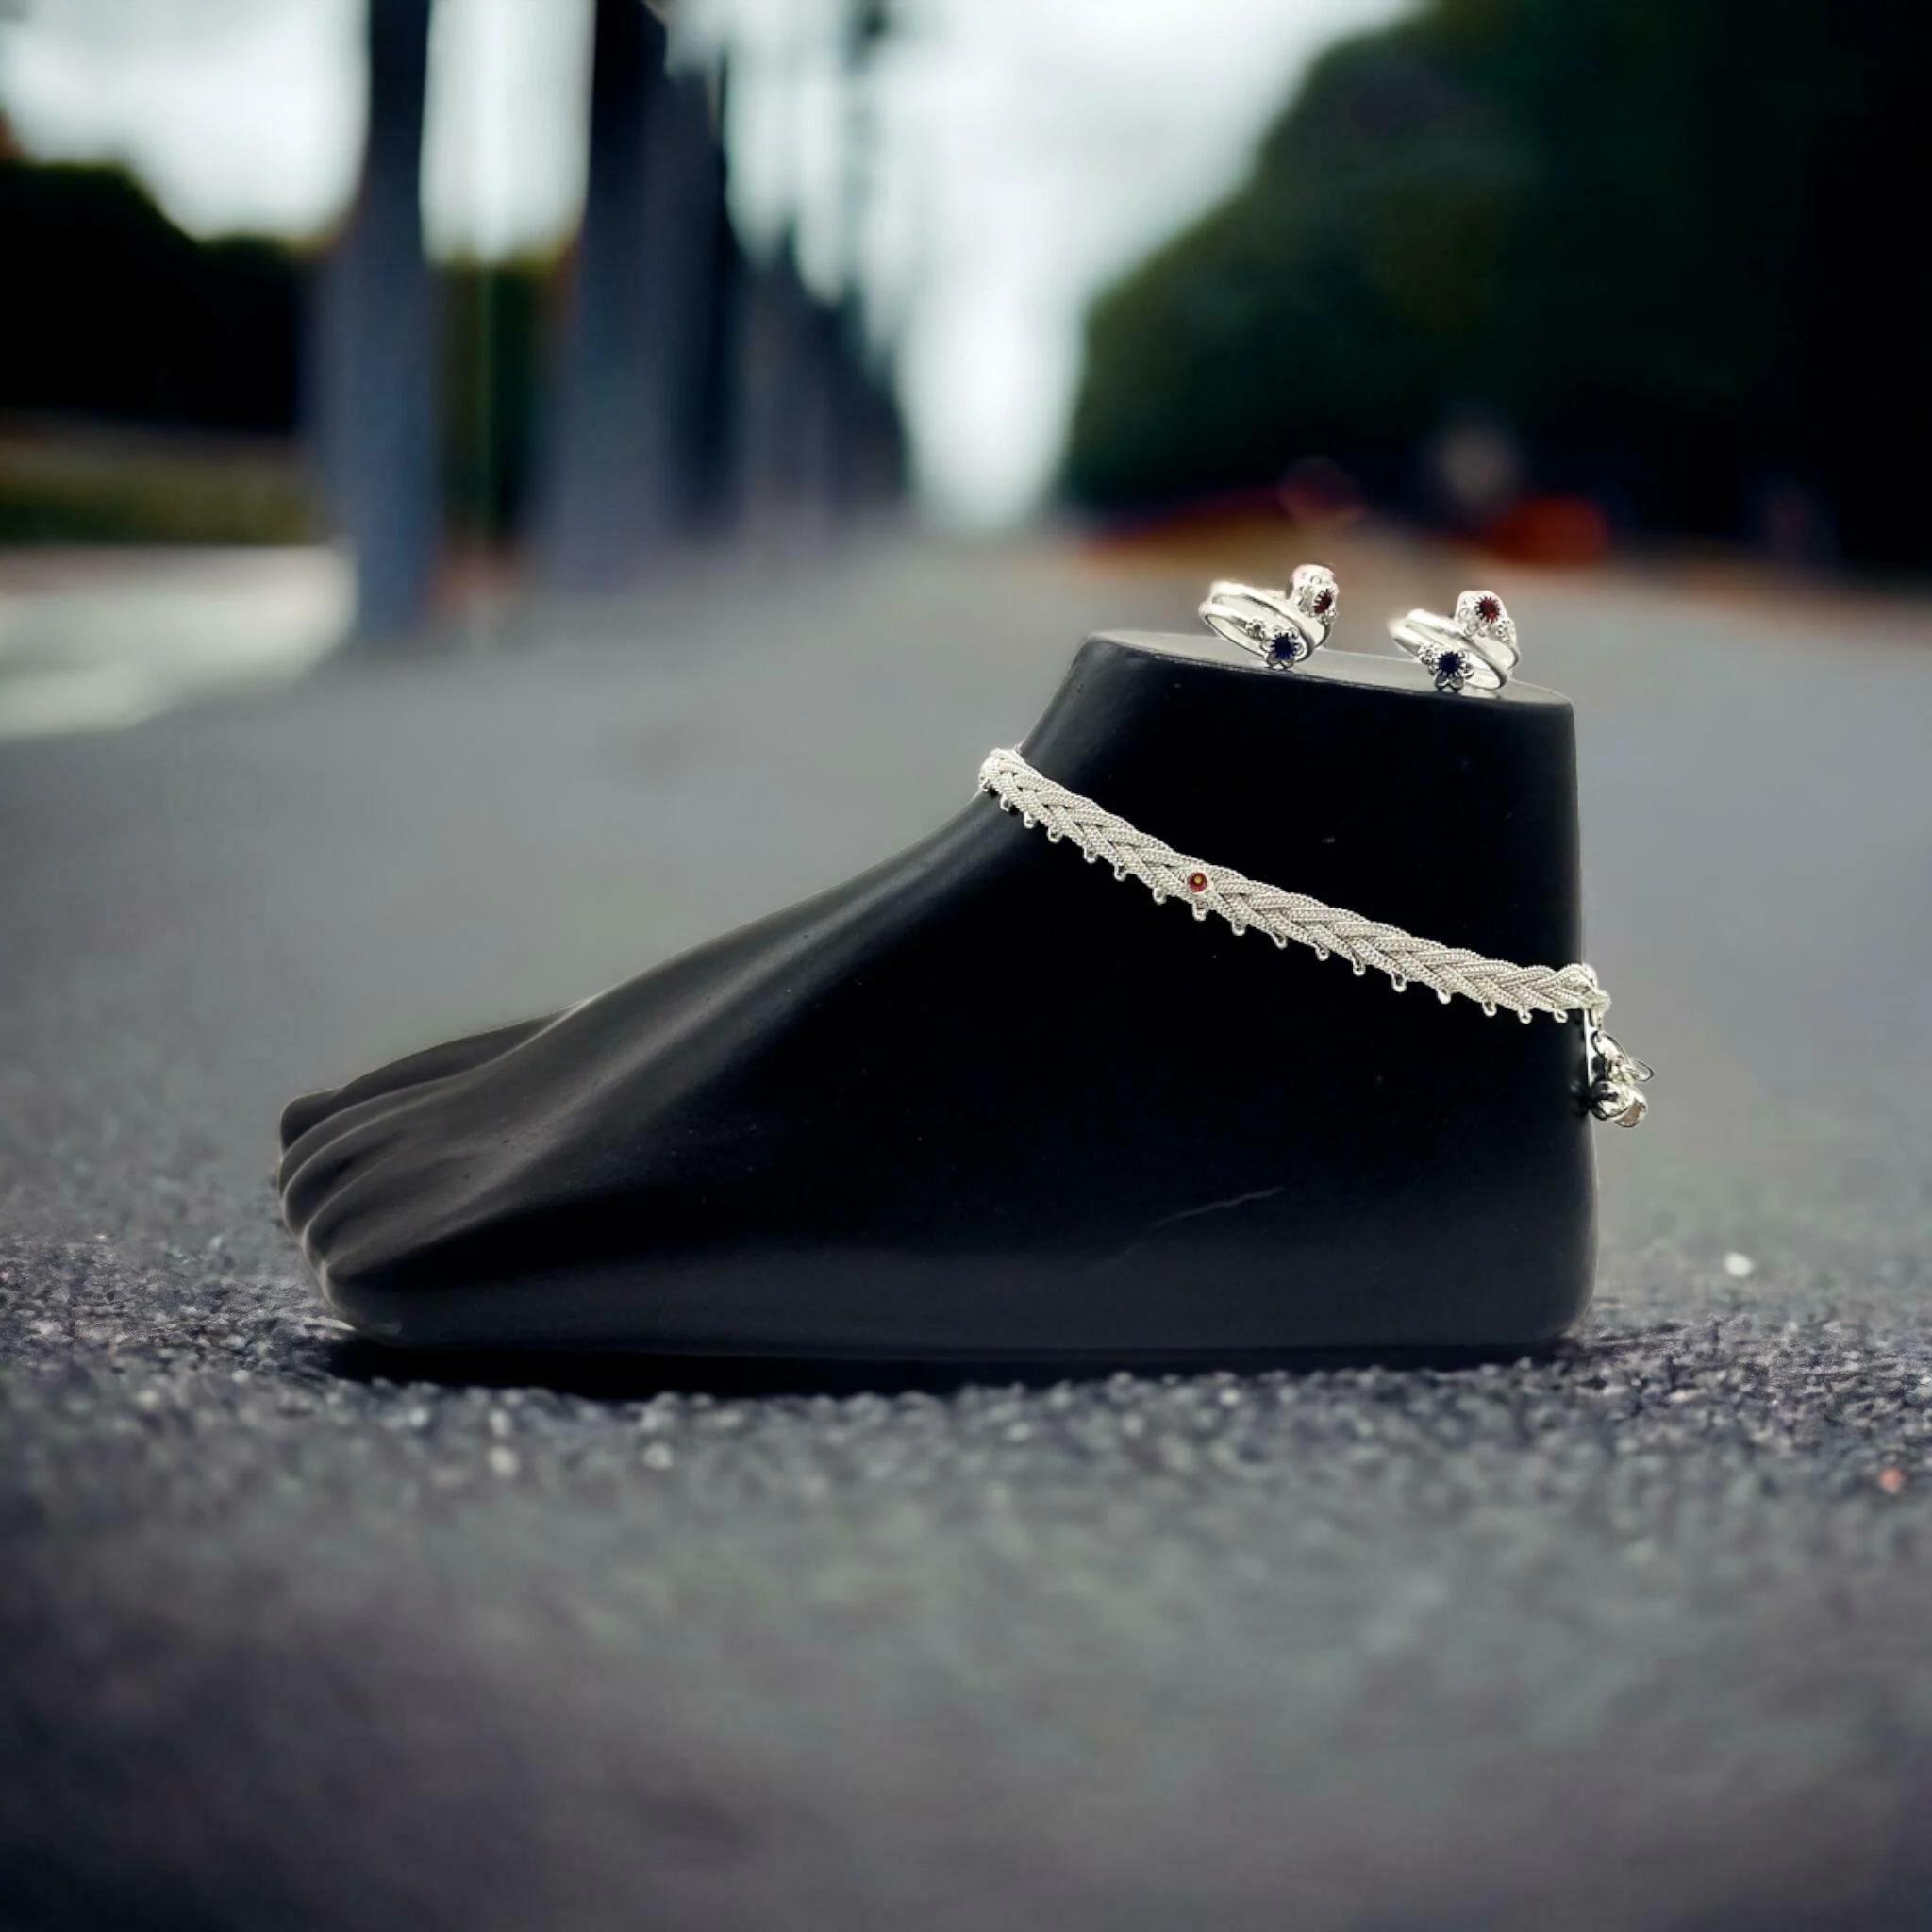
BR Ornaments Twinkling Charming Women Anklets & Toe Rings Alloy Anklet (Pack of 2)
Type: Anklet
Brand: BR Ornaments
Price: Rs. 230
 This silver anklet looks good with all indian outfitsor traditional outfits suitable girls and women of all ages. grab this pair of anklets, you will feel stylish ankle and shining silver anklet will make beautiful, you must buy the sns traders anklets you will never go wrong with the latest design, fancy anklets in silver jewellery.